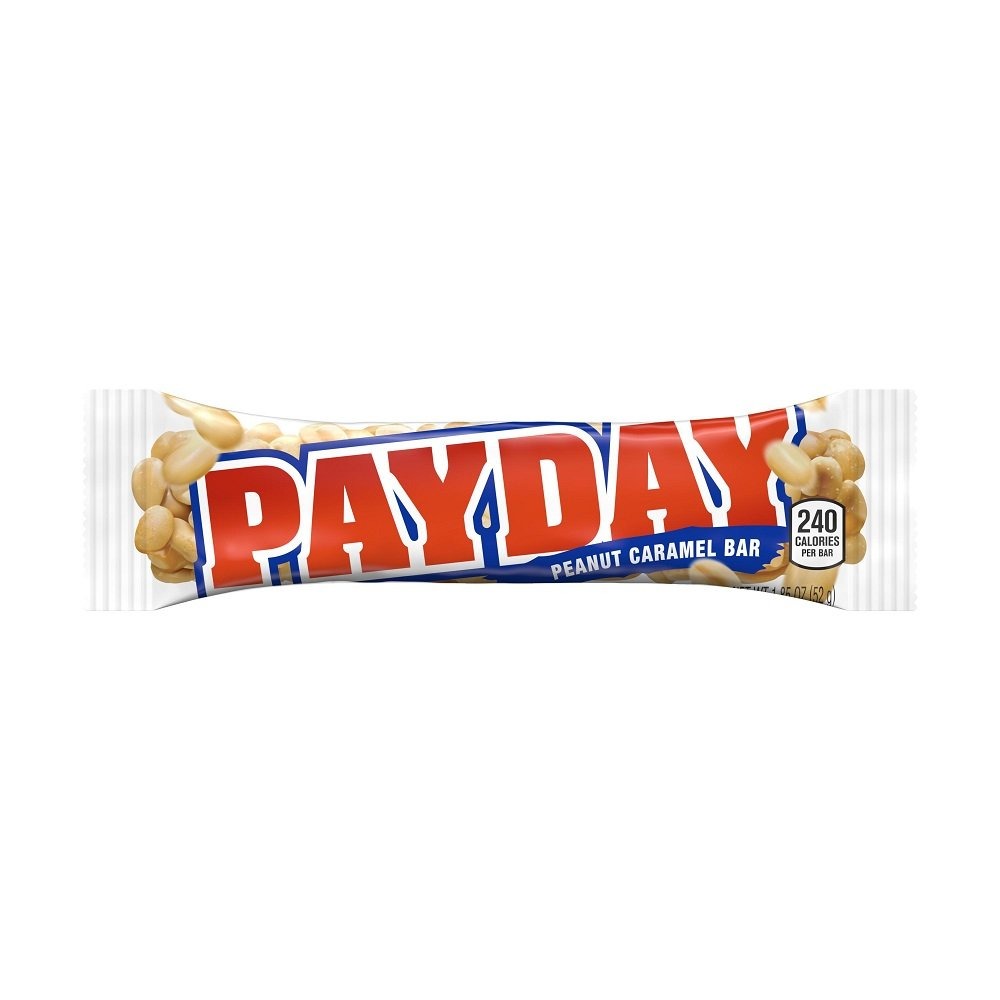
Item Name: Payday Peanut Caramel Bar, 1.85 Oz
Bullet Point 1: Hershey's Payday Peanut Caramel Bar: Delicious Peanut Caramel Candy Bar
Bullet Point 2: Gluten Free Candy Bar: Contains No Gluten Ingredients
Bullet Point 3: 1.85 Ounce Candy Bar: Convenient Single Serve Size
Bullet Point 4: 7 Grams of Protein: Provides Nutritional Energy
Bullet Point 5: Made by Hershey: Trusted Brand Since 1900
Value: 1.9
Unit: Ounce

Price: 1.9